Sidney T. Weinstein

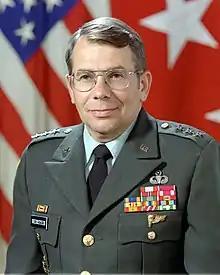
LTG Sidney T. Weinstein

Sidney T. Weinstein was a United States Army lieutenant general. He is considered by many to be the father of the modern military intelligence corps.